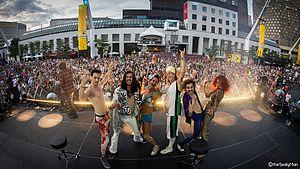
Le groupe pendant le festival juste pour rire de Montréal 2014
Airnadette est un « airband » français créé en avril 2008 et composé de Château Brutal, Gunther Love, Moche Pitt, M-RodZ Antipoukav, Jean-Françoise et Scotch Brit.